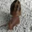
Label: snail